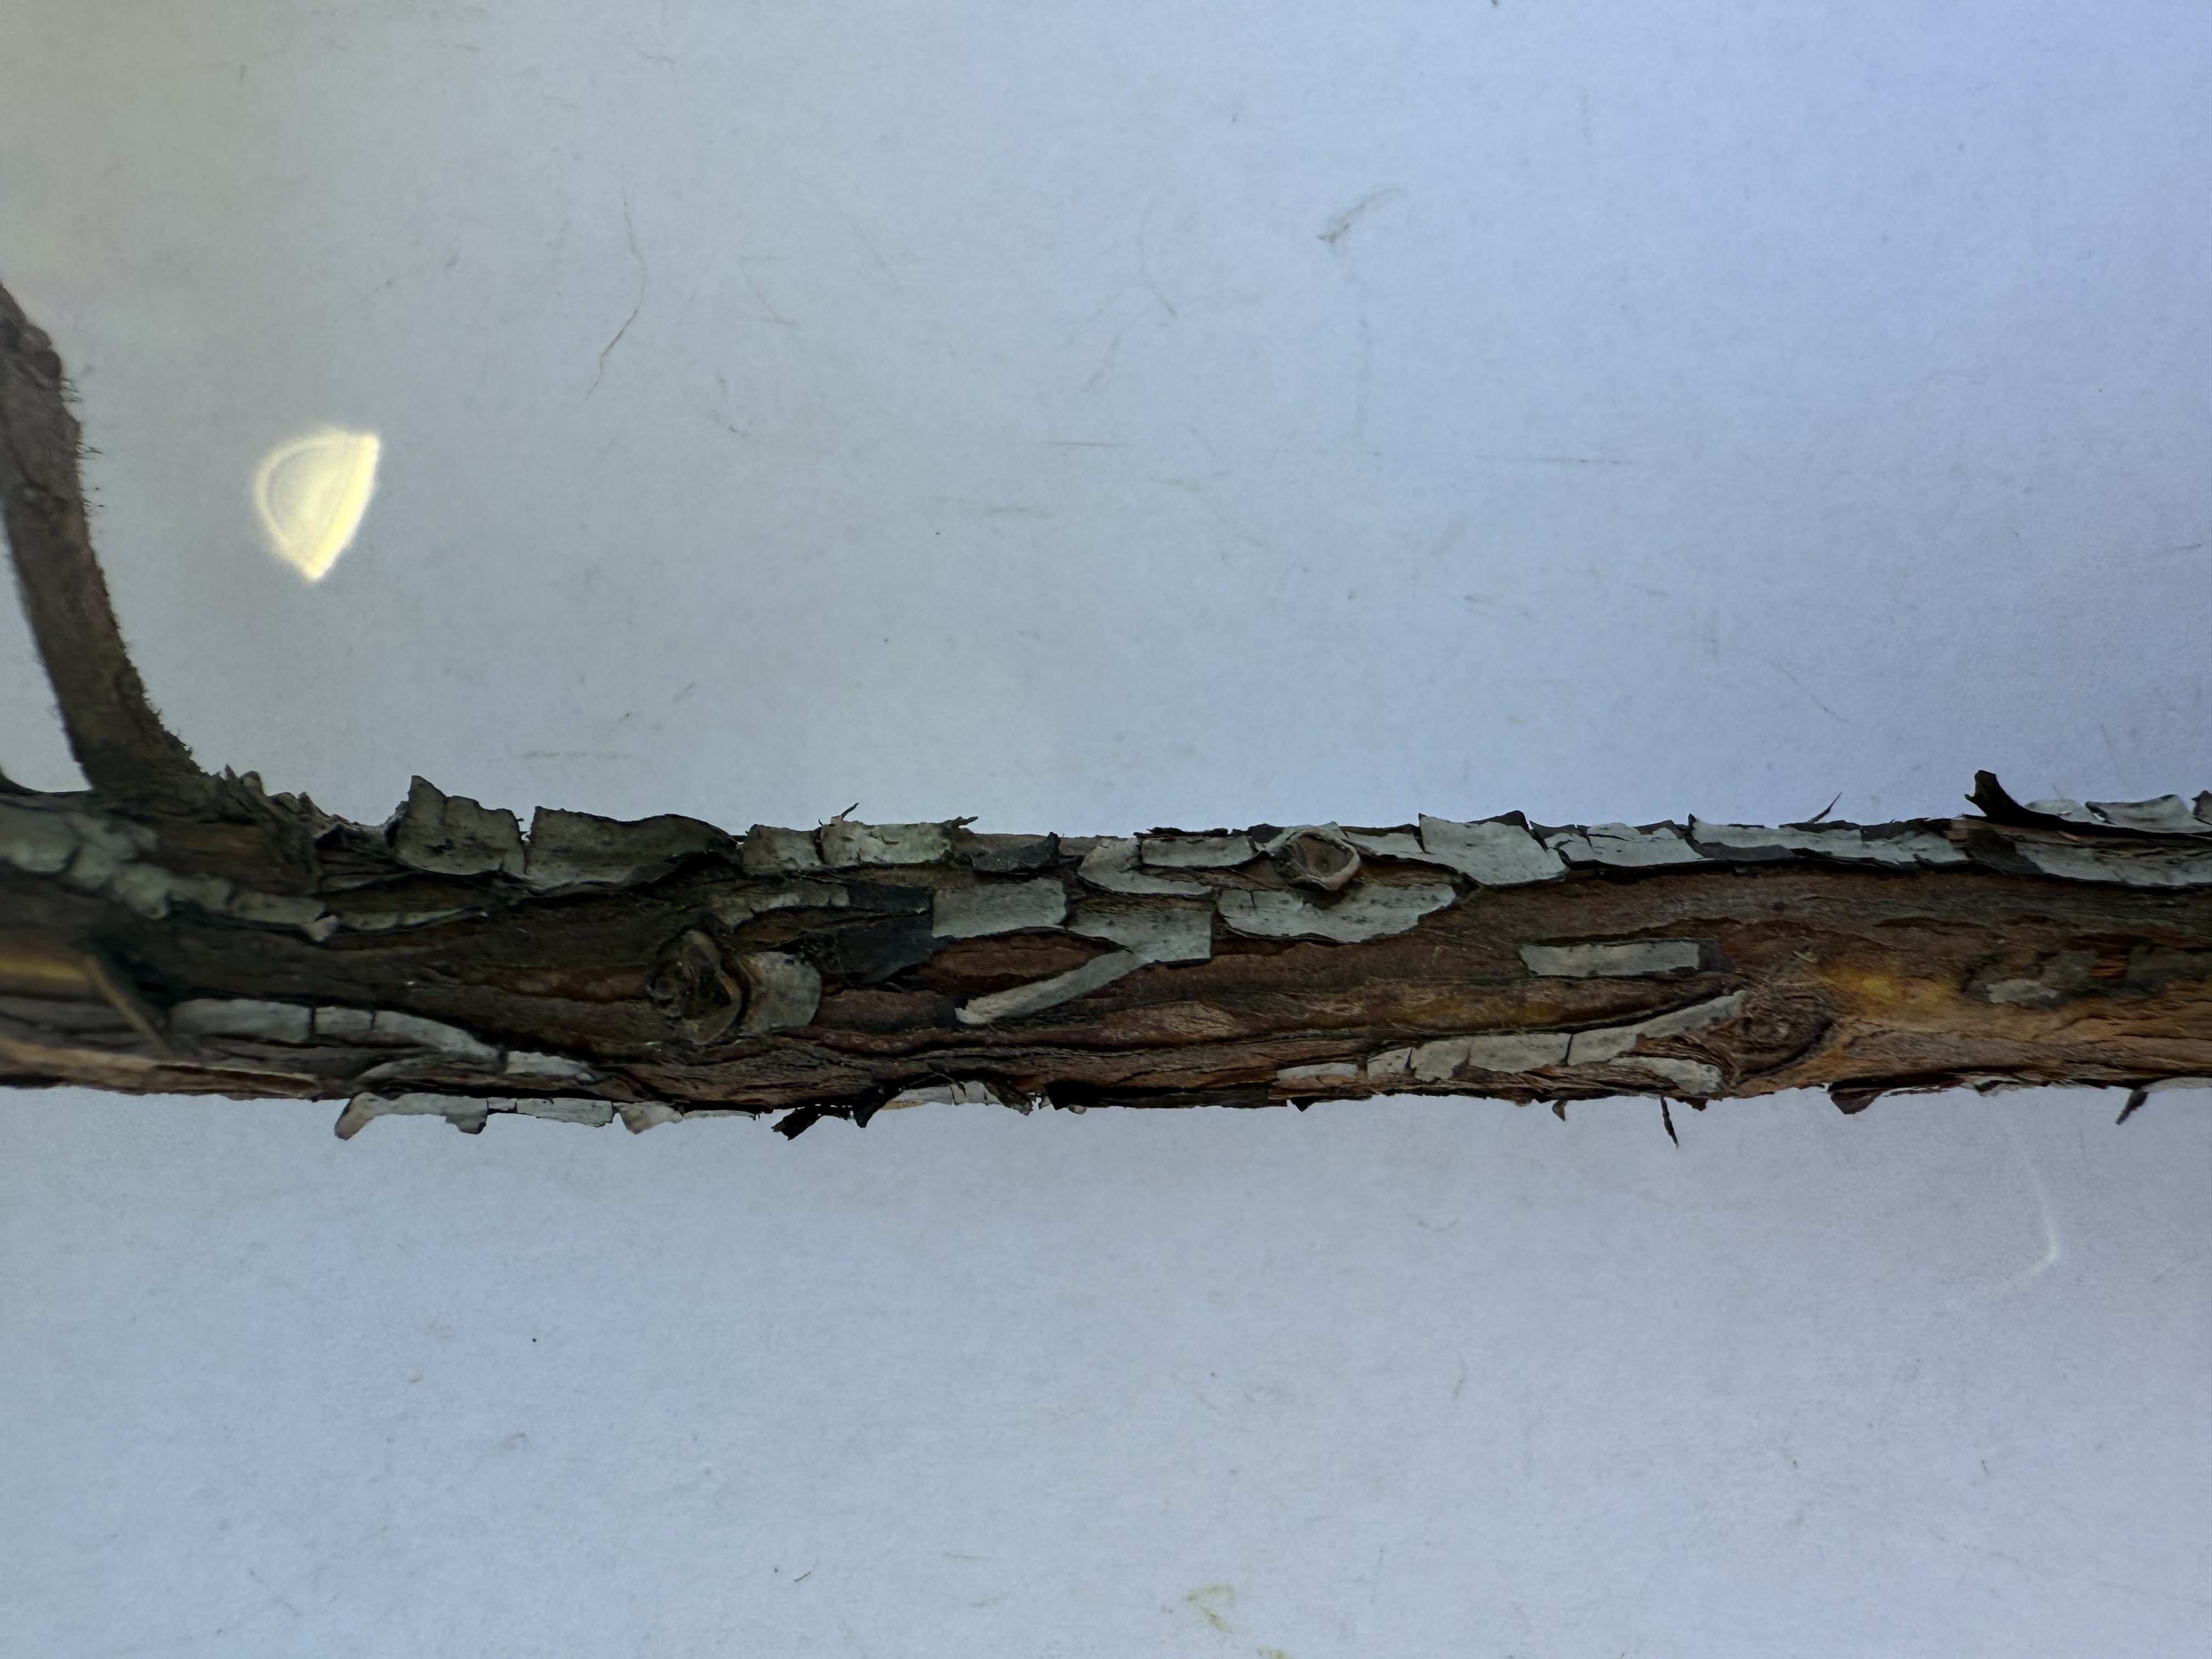
Variety: Wild Strawberry